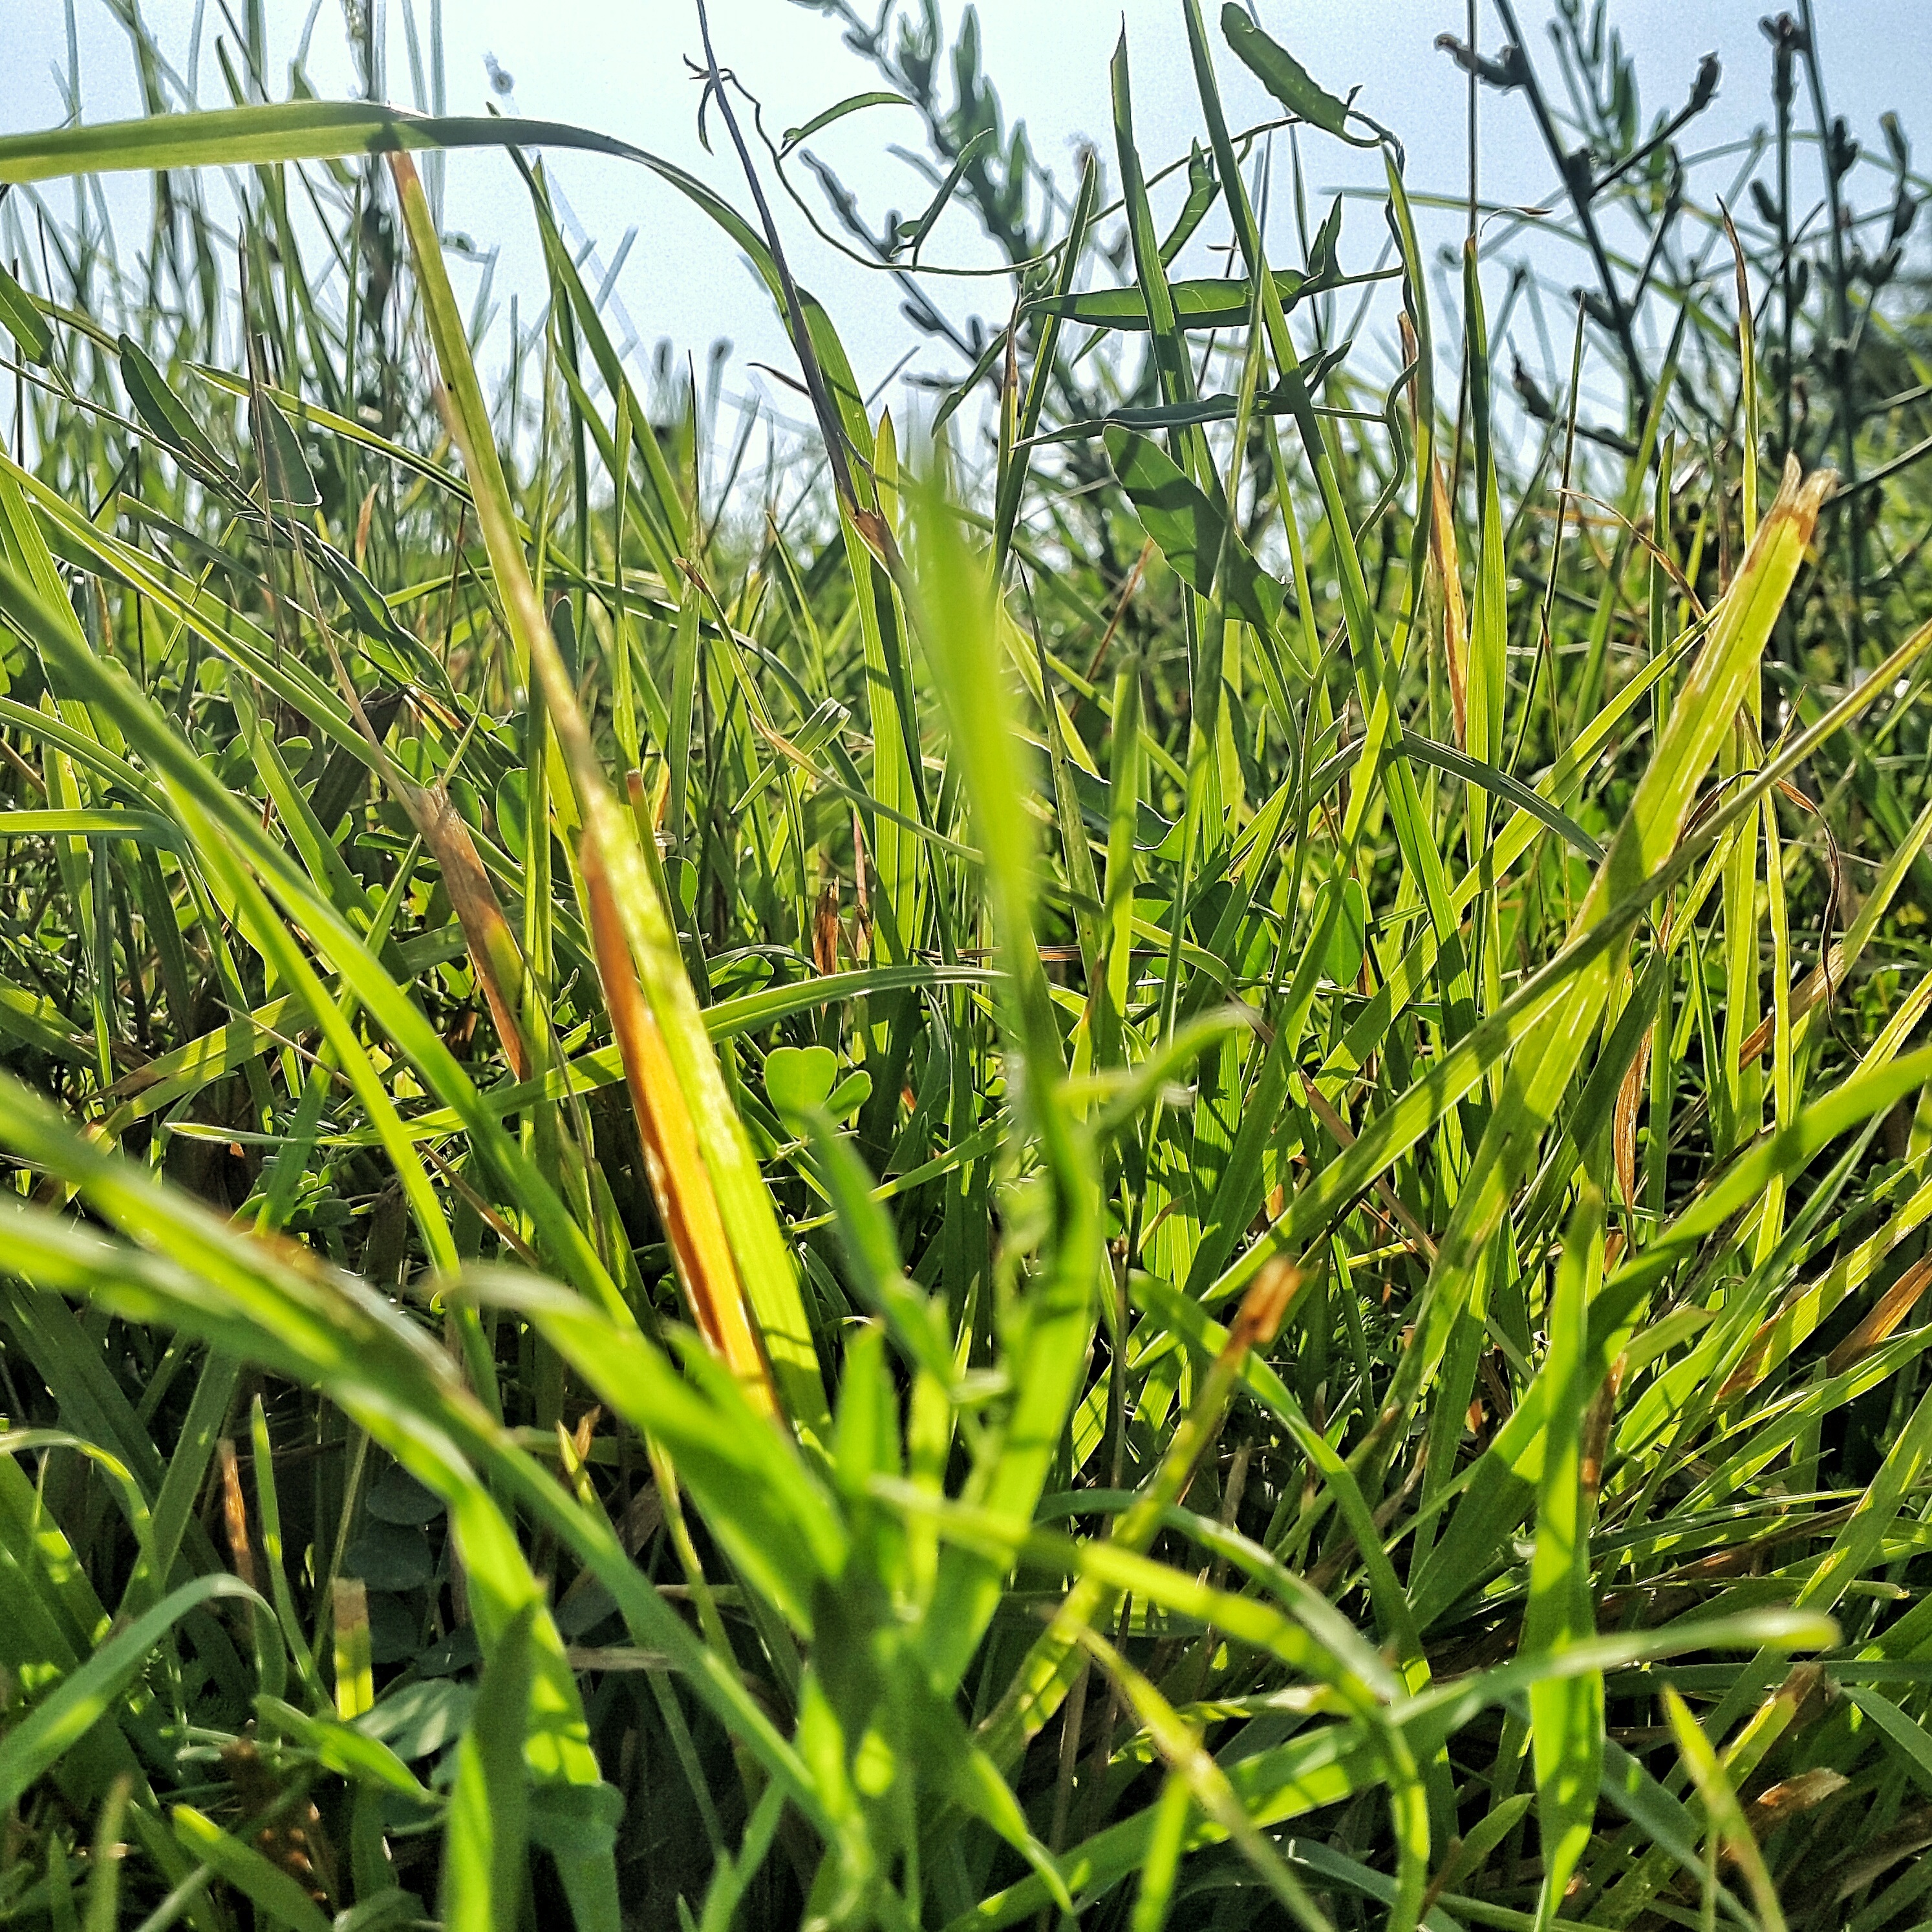
grass, plant, lawn, meadow, prairie, flower, herb, produce, crop, agriculture, ecosystem, flowering plant, chrysopogon zizanioides, grass family, land plant